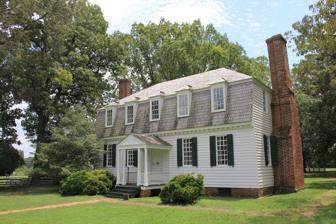
Building: Moore House (Yorktown, Virginia)
Country: United States of America
Year built: 1725
United States historic place Moore House U.S. National Historic Landmark U.S. Historic district Contributing property Virginia Landmarks Register Nearest city Yorktown, Virginia Coordinates 37°13′18.34″N 076°29′09.27″W / 37.2217611°N 76.4859083°W / 37.2217611; -76.4859083 Built ~1725 Architectural style Colonial Restored 1931–1934 VLR No. 047-0002 Designated VLR See individual properties The Moore House is a historic building located within Colonial National Historical Park , in York County , Virginia . During the American Revolutionary War , it was the site of negotiations for British General Charles Cornwallis 's surrender at the Siege of Yorktown . History The house was erected around 1725 on a 500-acre parcel of land called Temple Farm which also included a dam and grist mill. The land was originally granted to the Crown Governor of Virginia , John Harvey in the 1630s and was known as the York Plantation at this time. Lawrence Smith II later built the Moore House on Temple Farm and the home stayed within the family until 1754 when his son, Robert, sold it to his brother-in-law Augustine Moore to avoid financial woes. Augustine and his family fled to Richmond to avoid the Siege of Yorktown . Siege of Yorktown General Cornwallis requested a cease fire on October 17, 1781, and selected the house as the site for surrender negotiations, likely due to its neutral and convenient location. Washington's and Cornwallis's representatives met at the house the following day, where they negotiated Articles of Capitulation. A rough draft was delivered to Washington's headquarters that night, where he made minor changes. The revised articles were agreed to and signed on October 19. Later history The House passed to Hugh Nelson in 1797 following the deaths of Augustine and his wife.  It had several owners over the years and was significantly damaged during the 1862 Siege of Yorktown .  Later the house's wood was pilfered by soldiers for fire fuel.  The house was not repaired until the advent of the Battle of Yorktown Centennial Celebration in 1881.  The National Park Service restored the house between 1931 and 1934 using historic photos.  It was dedicated on 18–19 October 1934.  The restoration work was the first of its kind undertaken by the National Park Service . References This article incorporates public domain material from websites or documents of the National Park Service .